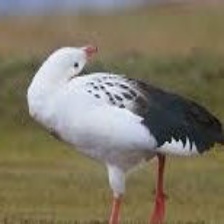
Species: ANDEAN GOOSE
Scientific name: CHLOEPHAGA MELANOPTERA
ImageNet parent category: goose